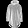
Label: Coat